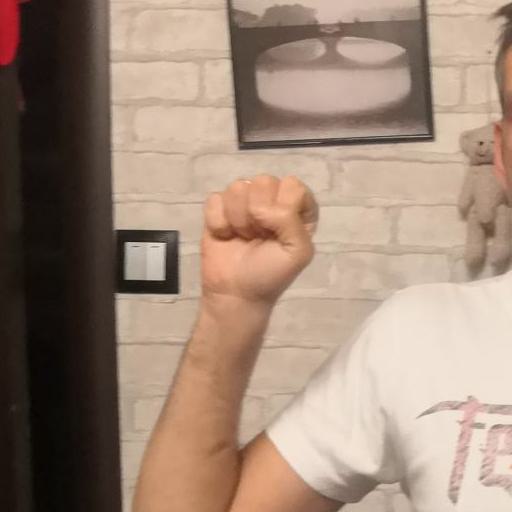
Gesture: fist